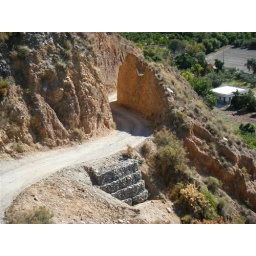
A solidly built stone wall to hold the road up to our casa is completed in a couple of days!